Auckland City Hospital

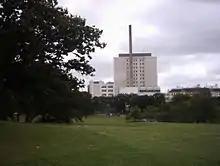
The older part of Auckland City Hospital, now the support building, as seen from the Auckland Domain. Visible in front is the smokestack of the complex's central heating.

The Herapath building was demolished in 1964 to make way for a new structure designed by architects Stephenson & Turner, which was completed in 1967, and still remains.